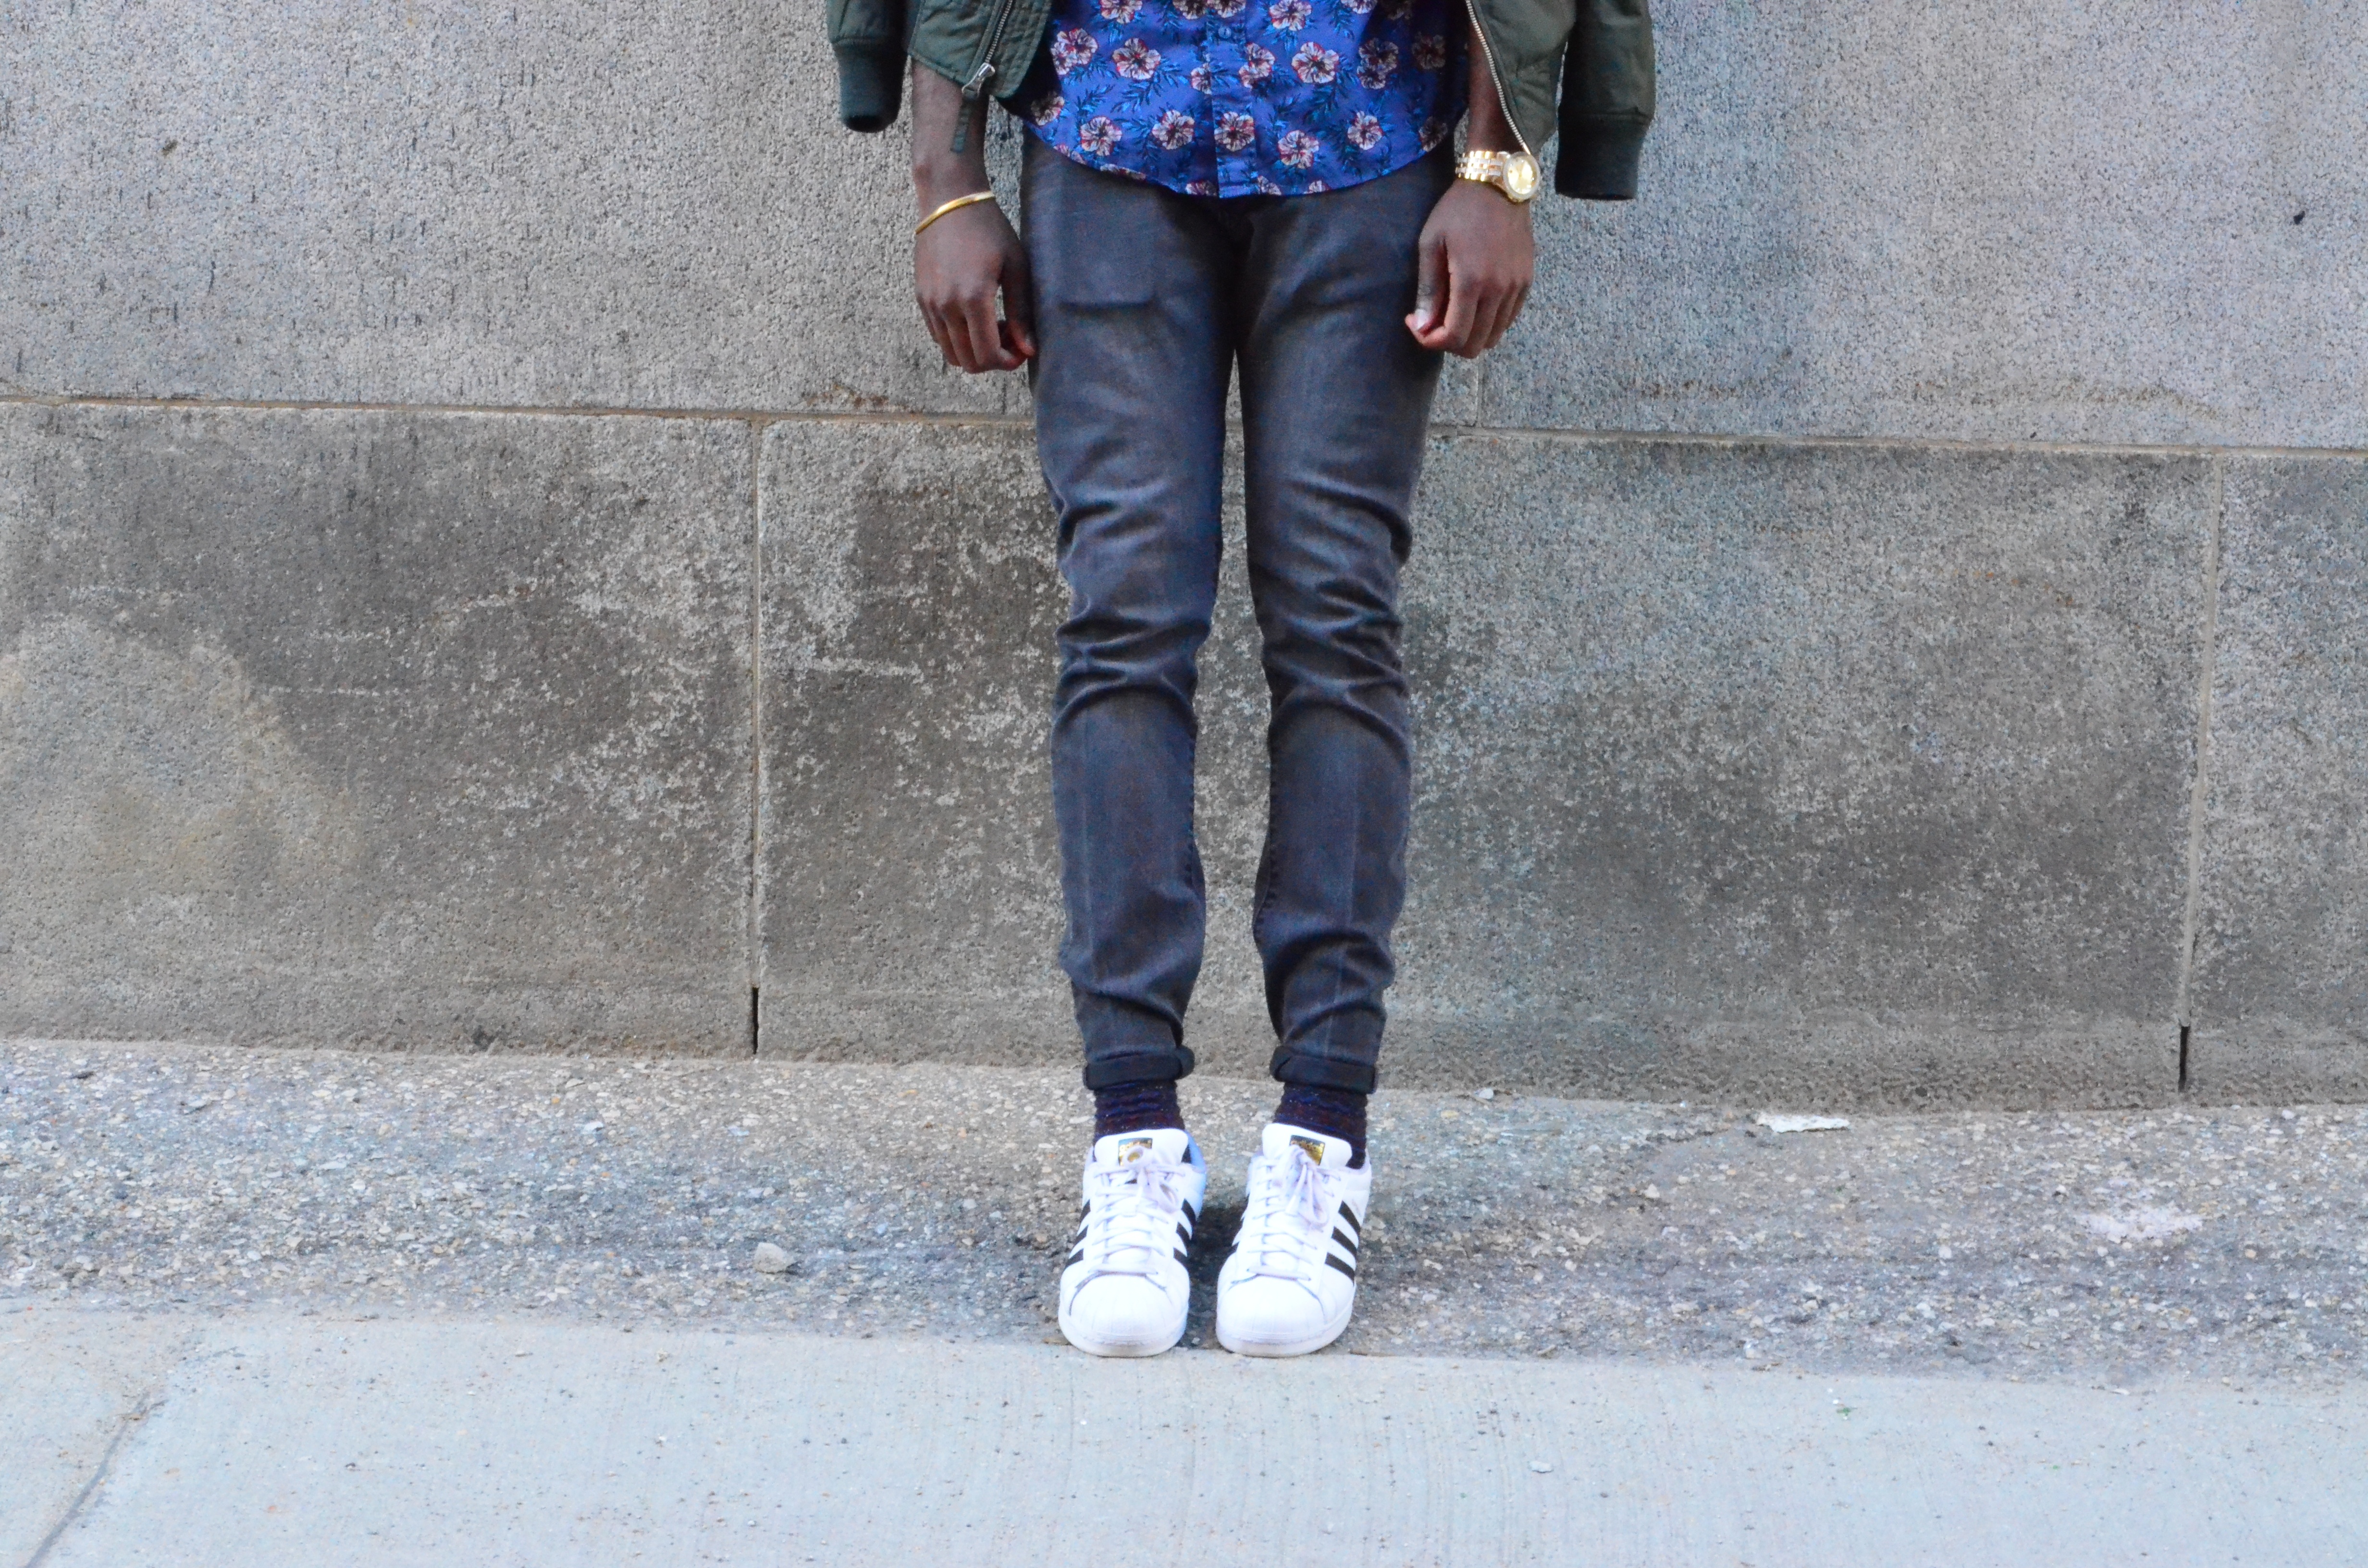
shoe, snow, winter, white, spring, fashion, blue, clothing, footwear